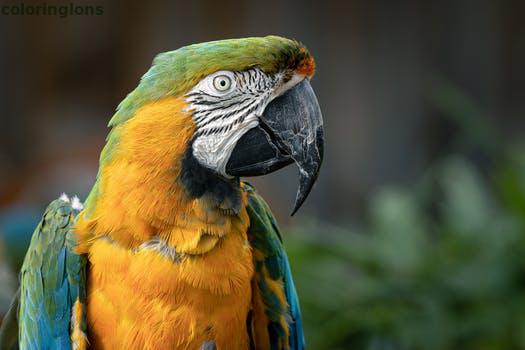
Label: Watermark